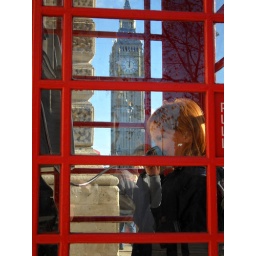
Jess in telephone box